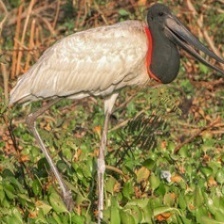
Species: JABIRU
Scientific name: JABIRU MYCTERIA
ImageNet parent category: white_stork